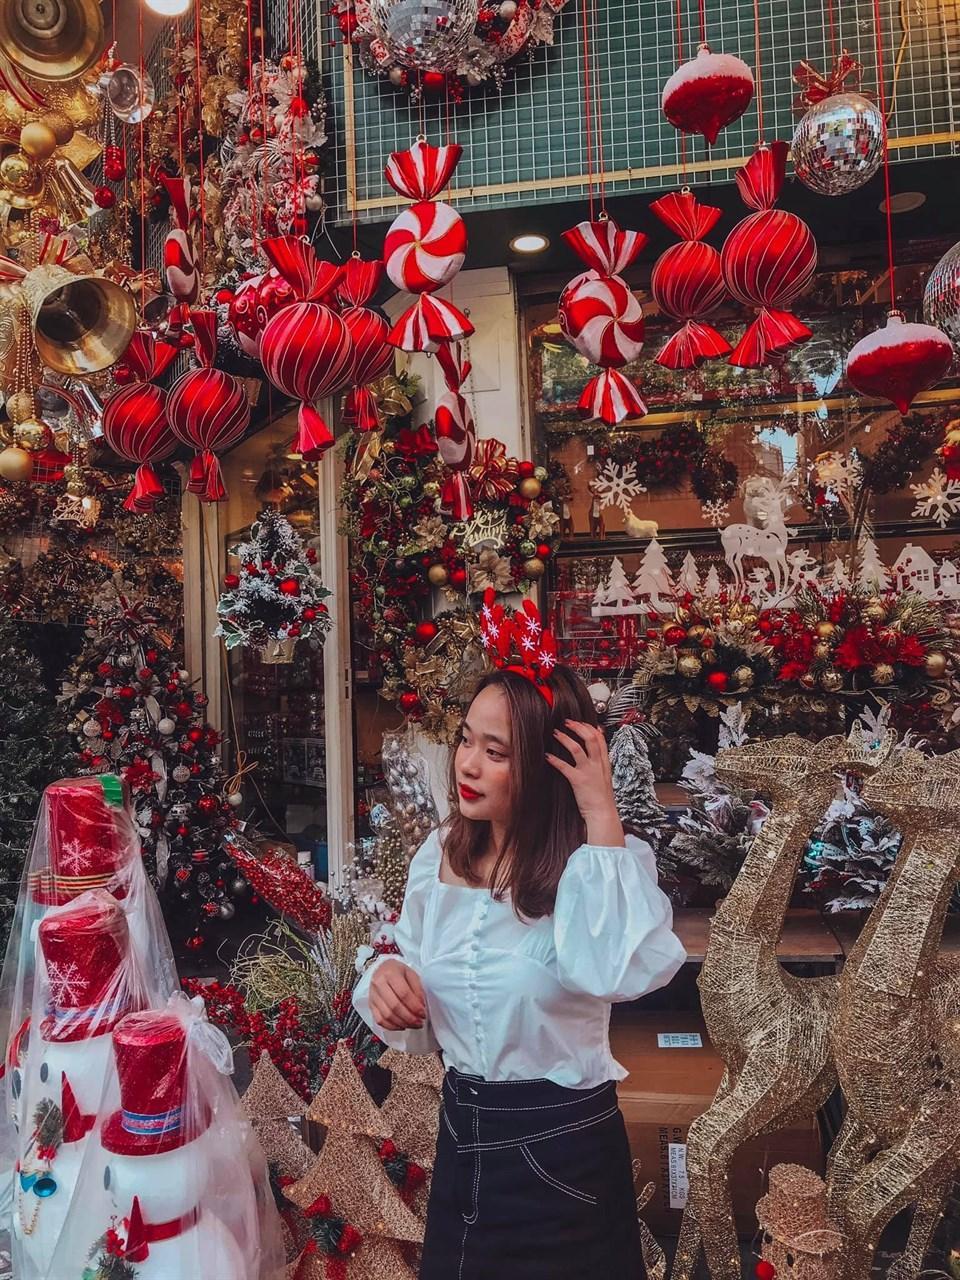
có nhiều món đồ trang trí giáng sinh xuất hiện ở xung quanh cô gái